Birka

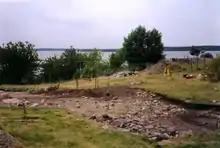
July 2004 excavation of Birka

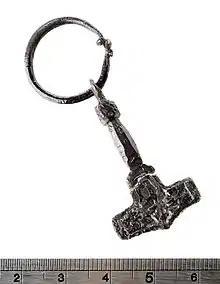
Pendent of Thor's hammer, Mjöllnir, found at Birka

The exact location of Birka was also lost during the centuries, leading to speculation from Swedish historians. In 1450, the island of Björkö was first claimed to be Birka by the "Chronicle of Sweden" ("Prosaiska krönikan").